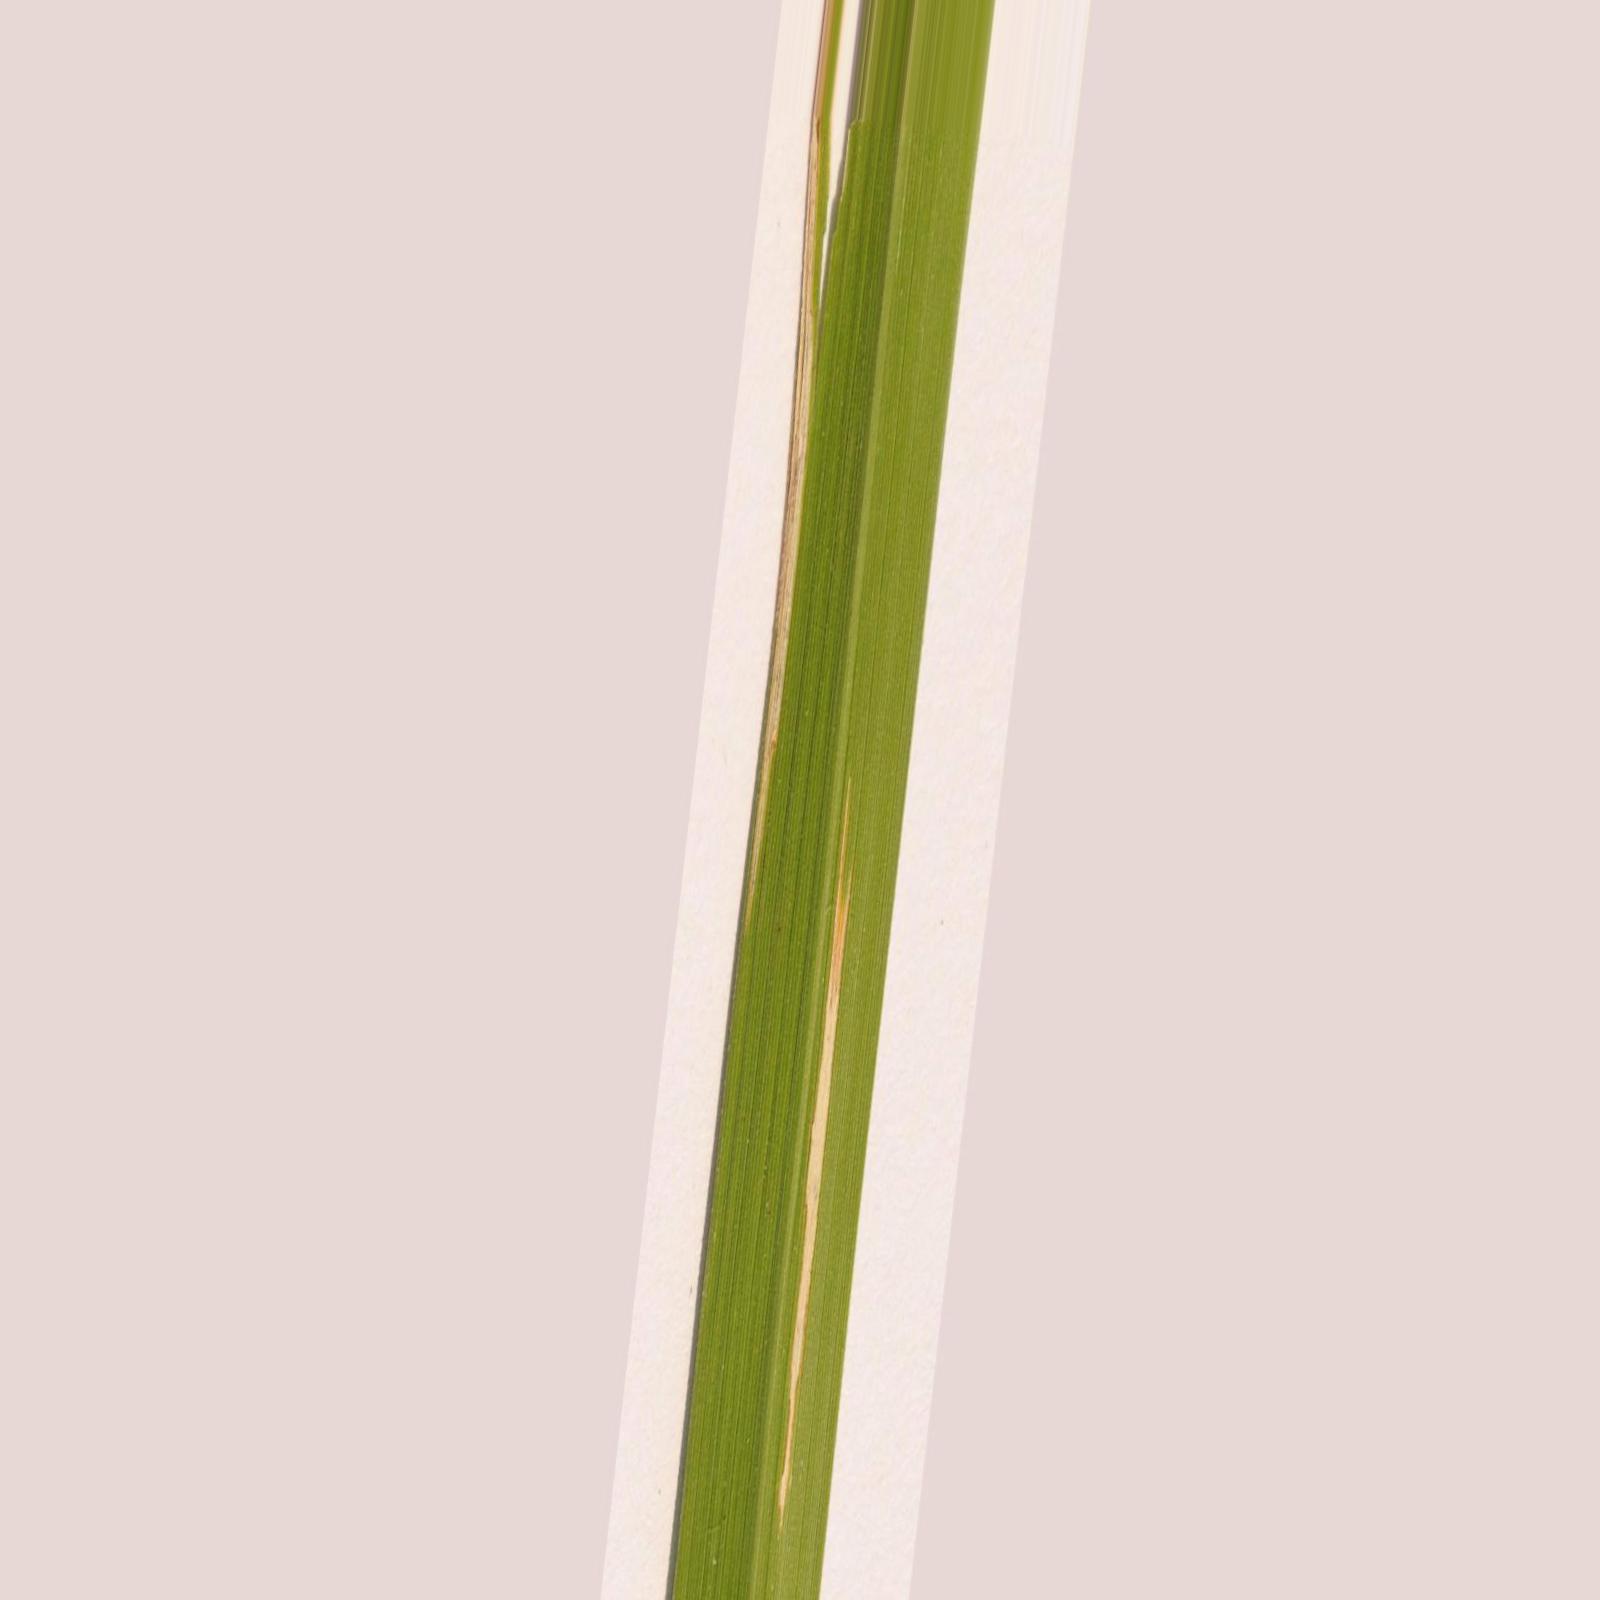
Nhãn: Bệnh Bạc lá (Bacterial leaf blight)